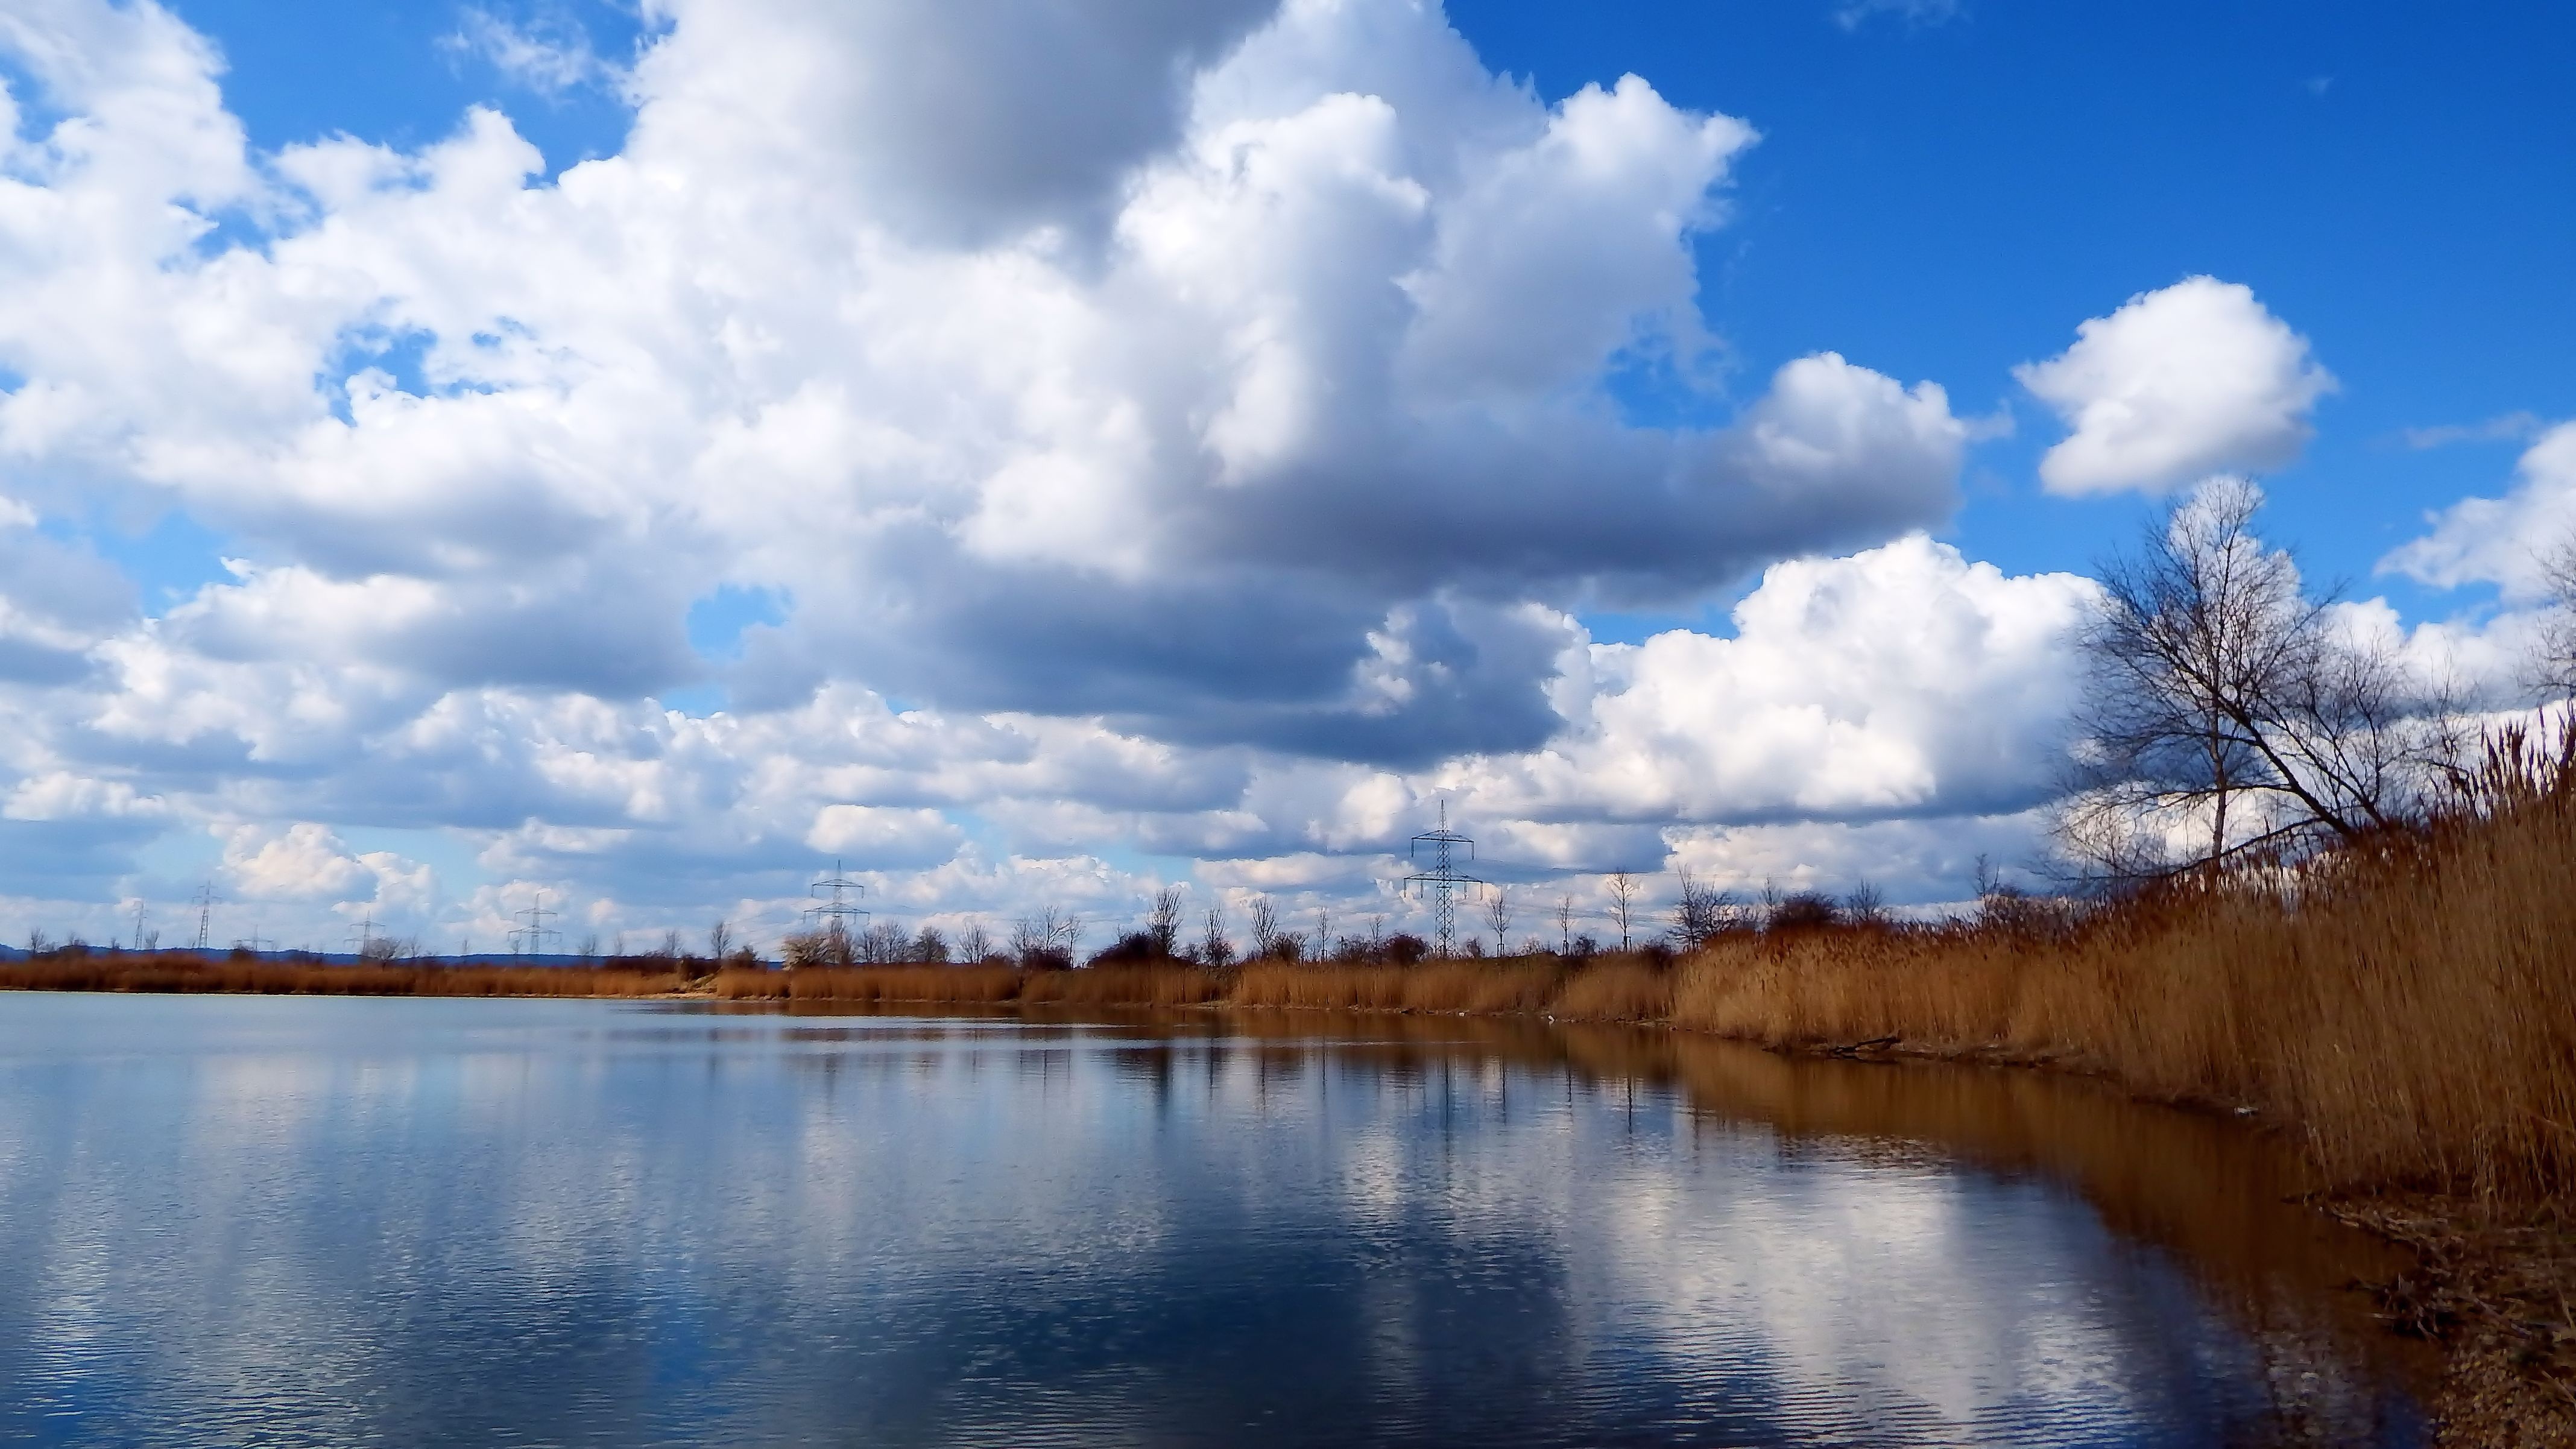
landscape, sea, tree, water, nature, horizon, mountain, cloud, sky, morning, lake, dawn, river, reed, dusk, reflection, reservoir, body of water, clouds, loch, mirroring, cumulus clouds, meteorological phenomenon, geographical feature